Edward Denny (soldier)

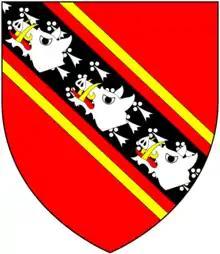
Arms of Edgcumbe: "Gules, on a bend ermines cotised or three boar's heads couped argent", as seen (inverted) on the monument to Sir Edward Denny in Waltham Abbey

In 1583 he married Margaret Edgcumbe (d.1648), one of the queen's maids of honour whom he had met at court in 1581, a daughter of Piers Edgcumbe (1536-1608) of Mount Edgcumbe and of Cotehele in the parish of Calstock, both in Cornwall, a Member of Parliament. Margaret survived her husband and having died in 1648 was buried in St Michael's Church, Bishop's Stortford. By his wife he had issue including: